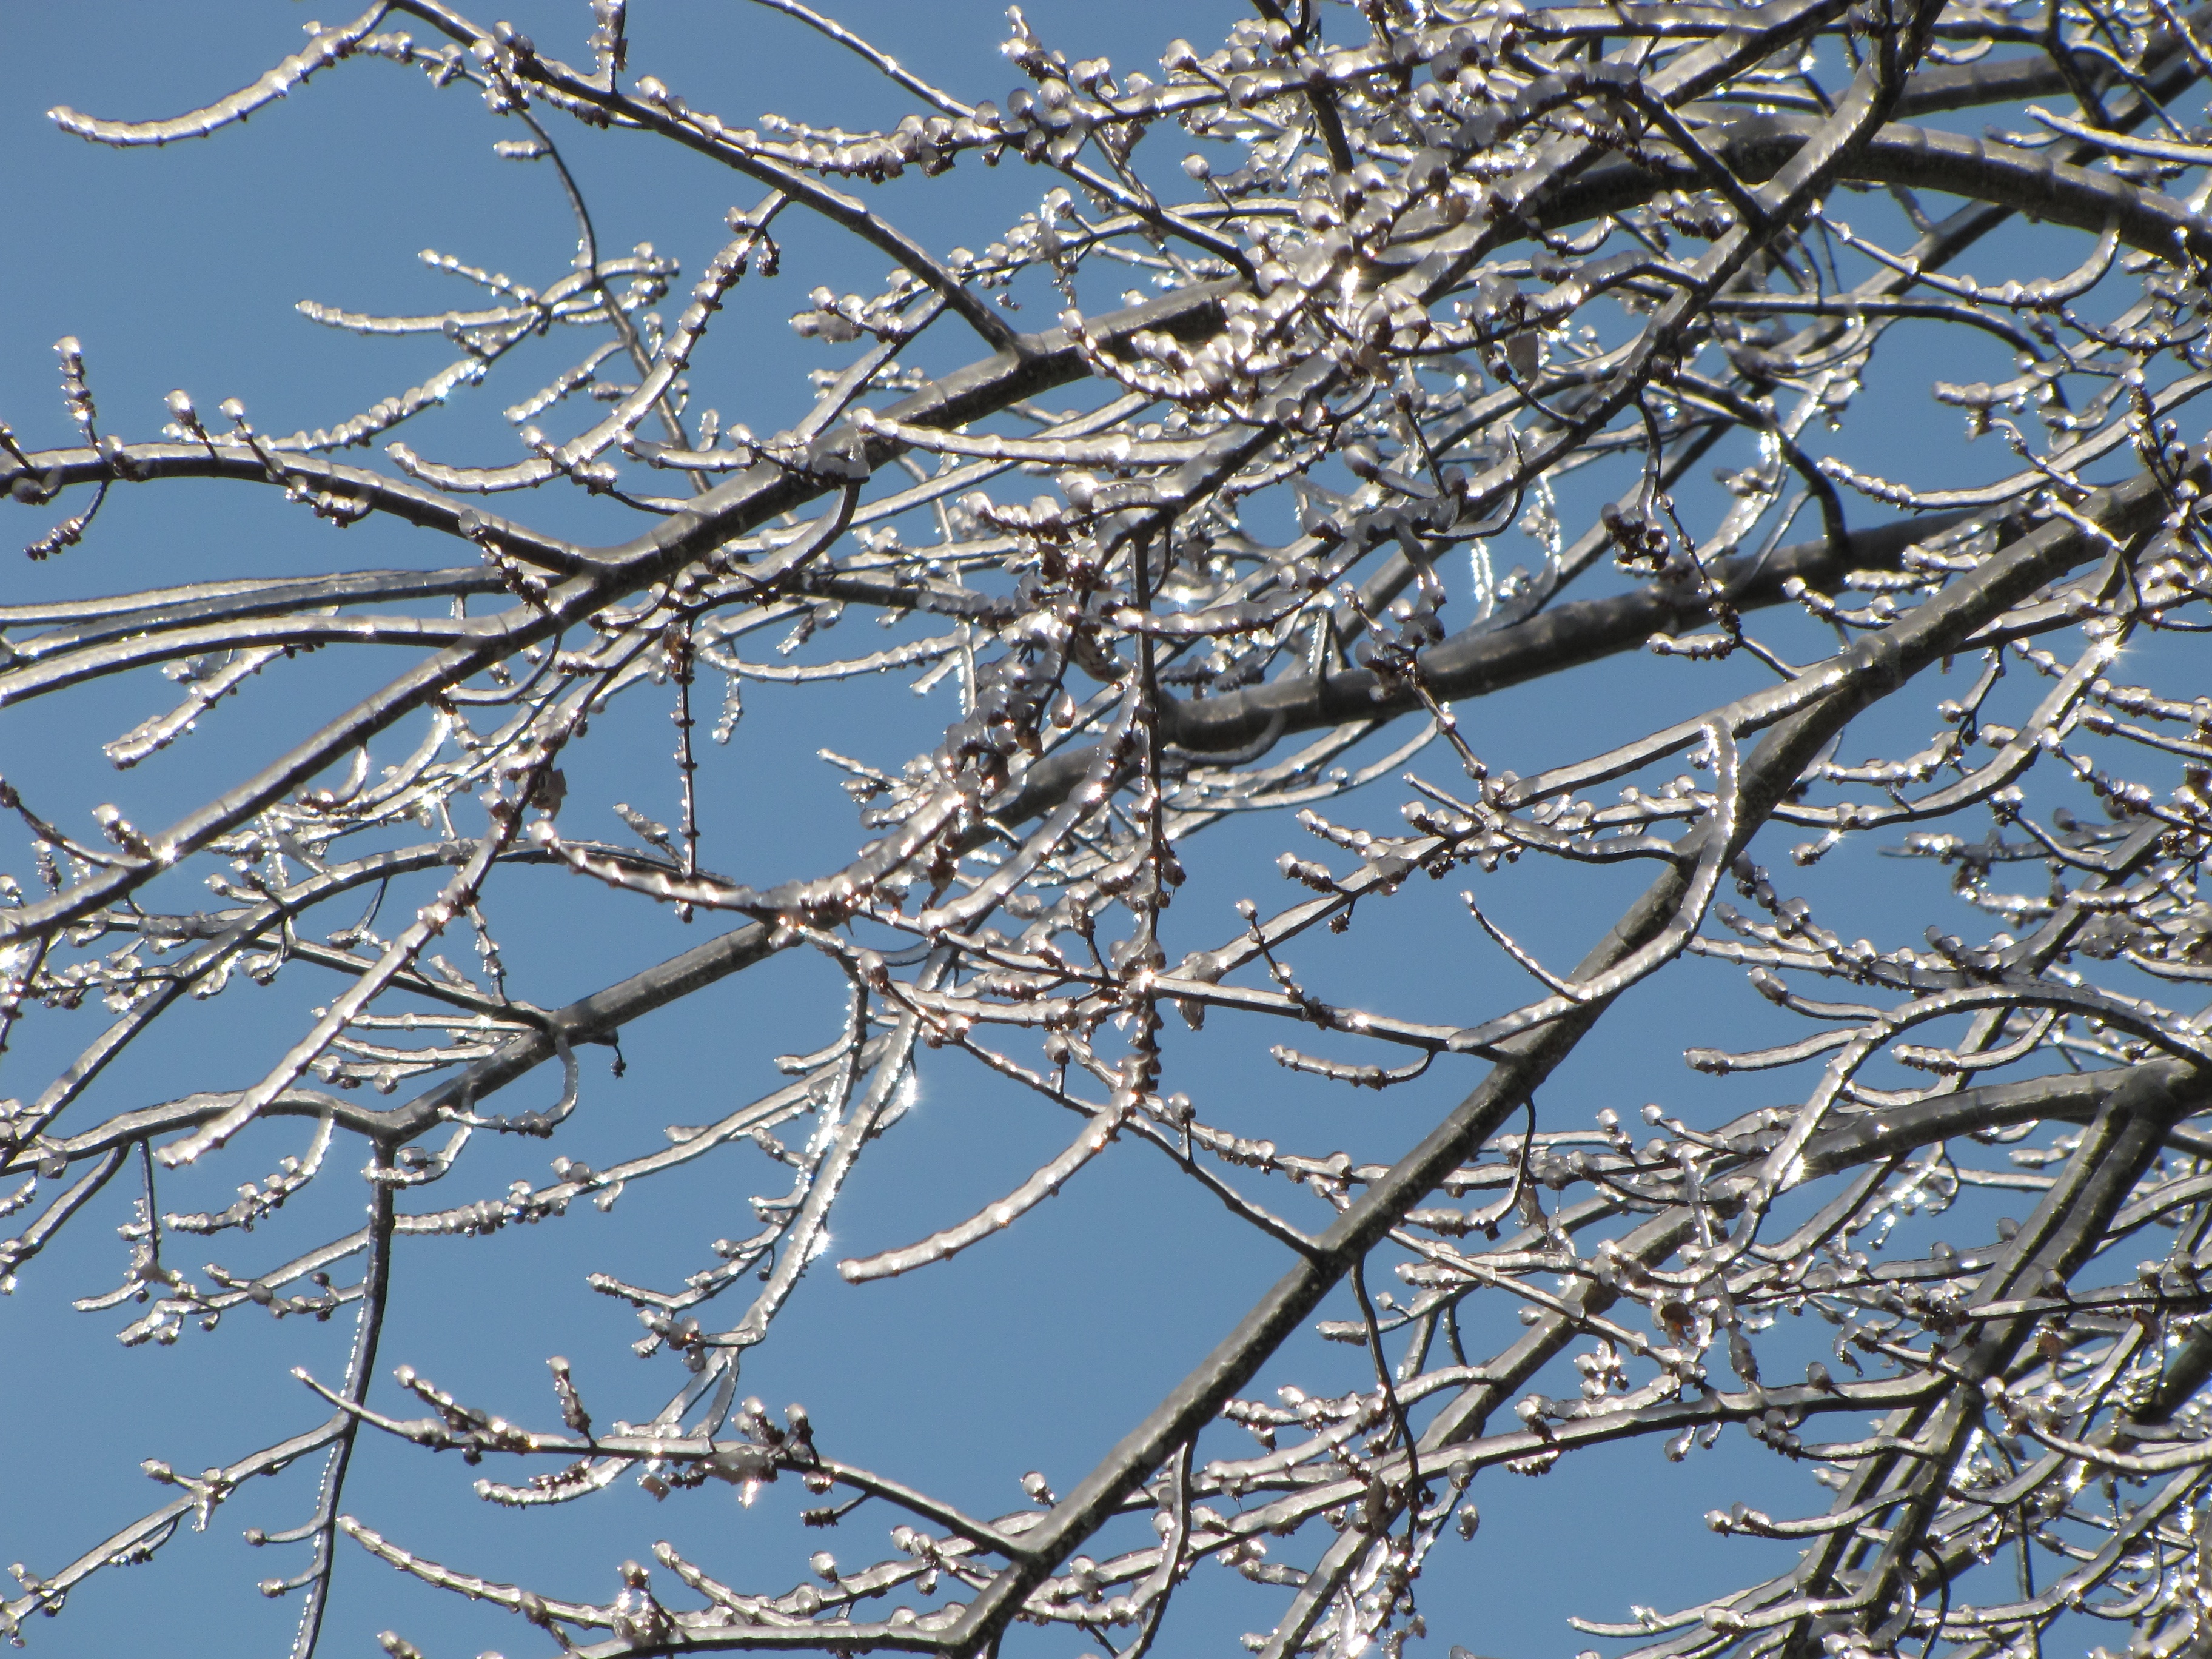
tree, branch, snow, winter, plant, flower, frost, ice, spring, weather, season, twig, freezing, woody plant